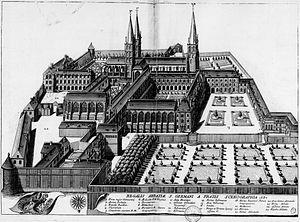
Dom Michel Germain, né à Péronne le 28 août 1645 et mort le 23 janvier 1694, est un moine de la congrégation bénédictine réformée de Saint-Maur, érudit et historien français, principalement connu comme étant le créateur du Monasticon Gallicanum.
Jean Mabillon est un religieux et un historien français, né le 23 novembre 1632 à Saint-Pierremont, alors en Champagne, et mort le 27 décembre 1707 à Saint-Germain-des-Prés.
L’abbaye Saint-Germain-des-Prés, qui comprend l'actuelle église Saint-Germain-des-Prés, est une ancienne abbaye bénédictine de Paris, située 3 place Saint-Germain-des-Prés dans l'actuel 6ᵉ arrondissement. Fondée au milieu du VIᵉ siècle sous le nom de basilique Sainte-Croix et Saint-Vincent par le roi mérovingien Childebert Iᵉʳ et saint Germain, évêque de Paris, elle doit son nom actuel à ce dernier.
Pierre Coustant est un moine français de la Congrégation de Saint-Maur, historien et philologue, célèbre pour ses éditions critiques d'œuvres patristiques, parmi lesquelles une édition des lettres pontificales depuis l’avènement de Clément Iᵉʳ jusqu’à la mort de Sixte III.
Dom Luc d'Achéry, était un bénédictin français de la congrégation de Saint-Maur, bibliothécaire de l'abbaye de Saint-Germain-des-Prés. On lui doit la première méthode de classification bibliographique en France. La plus importante de ses publications est une histoire ecclésiastique médiévale : Veterum aliquot scriptorum qui in Galliæ bibliothecis, in maxime Benedictinorum, latuerant, Spicilegium, précieux recueil qui contient une foule de diplômes, de chartes d'actes de conciles, etc., en 13 tomes.